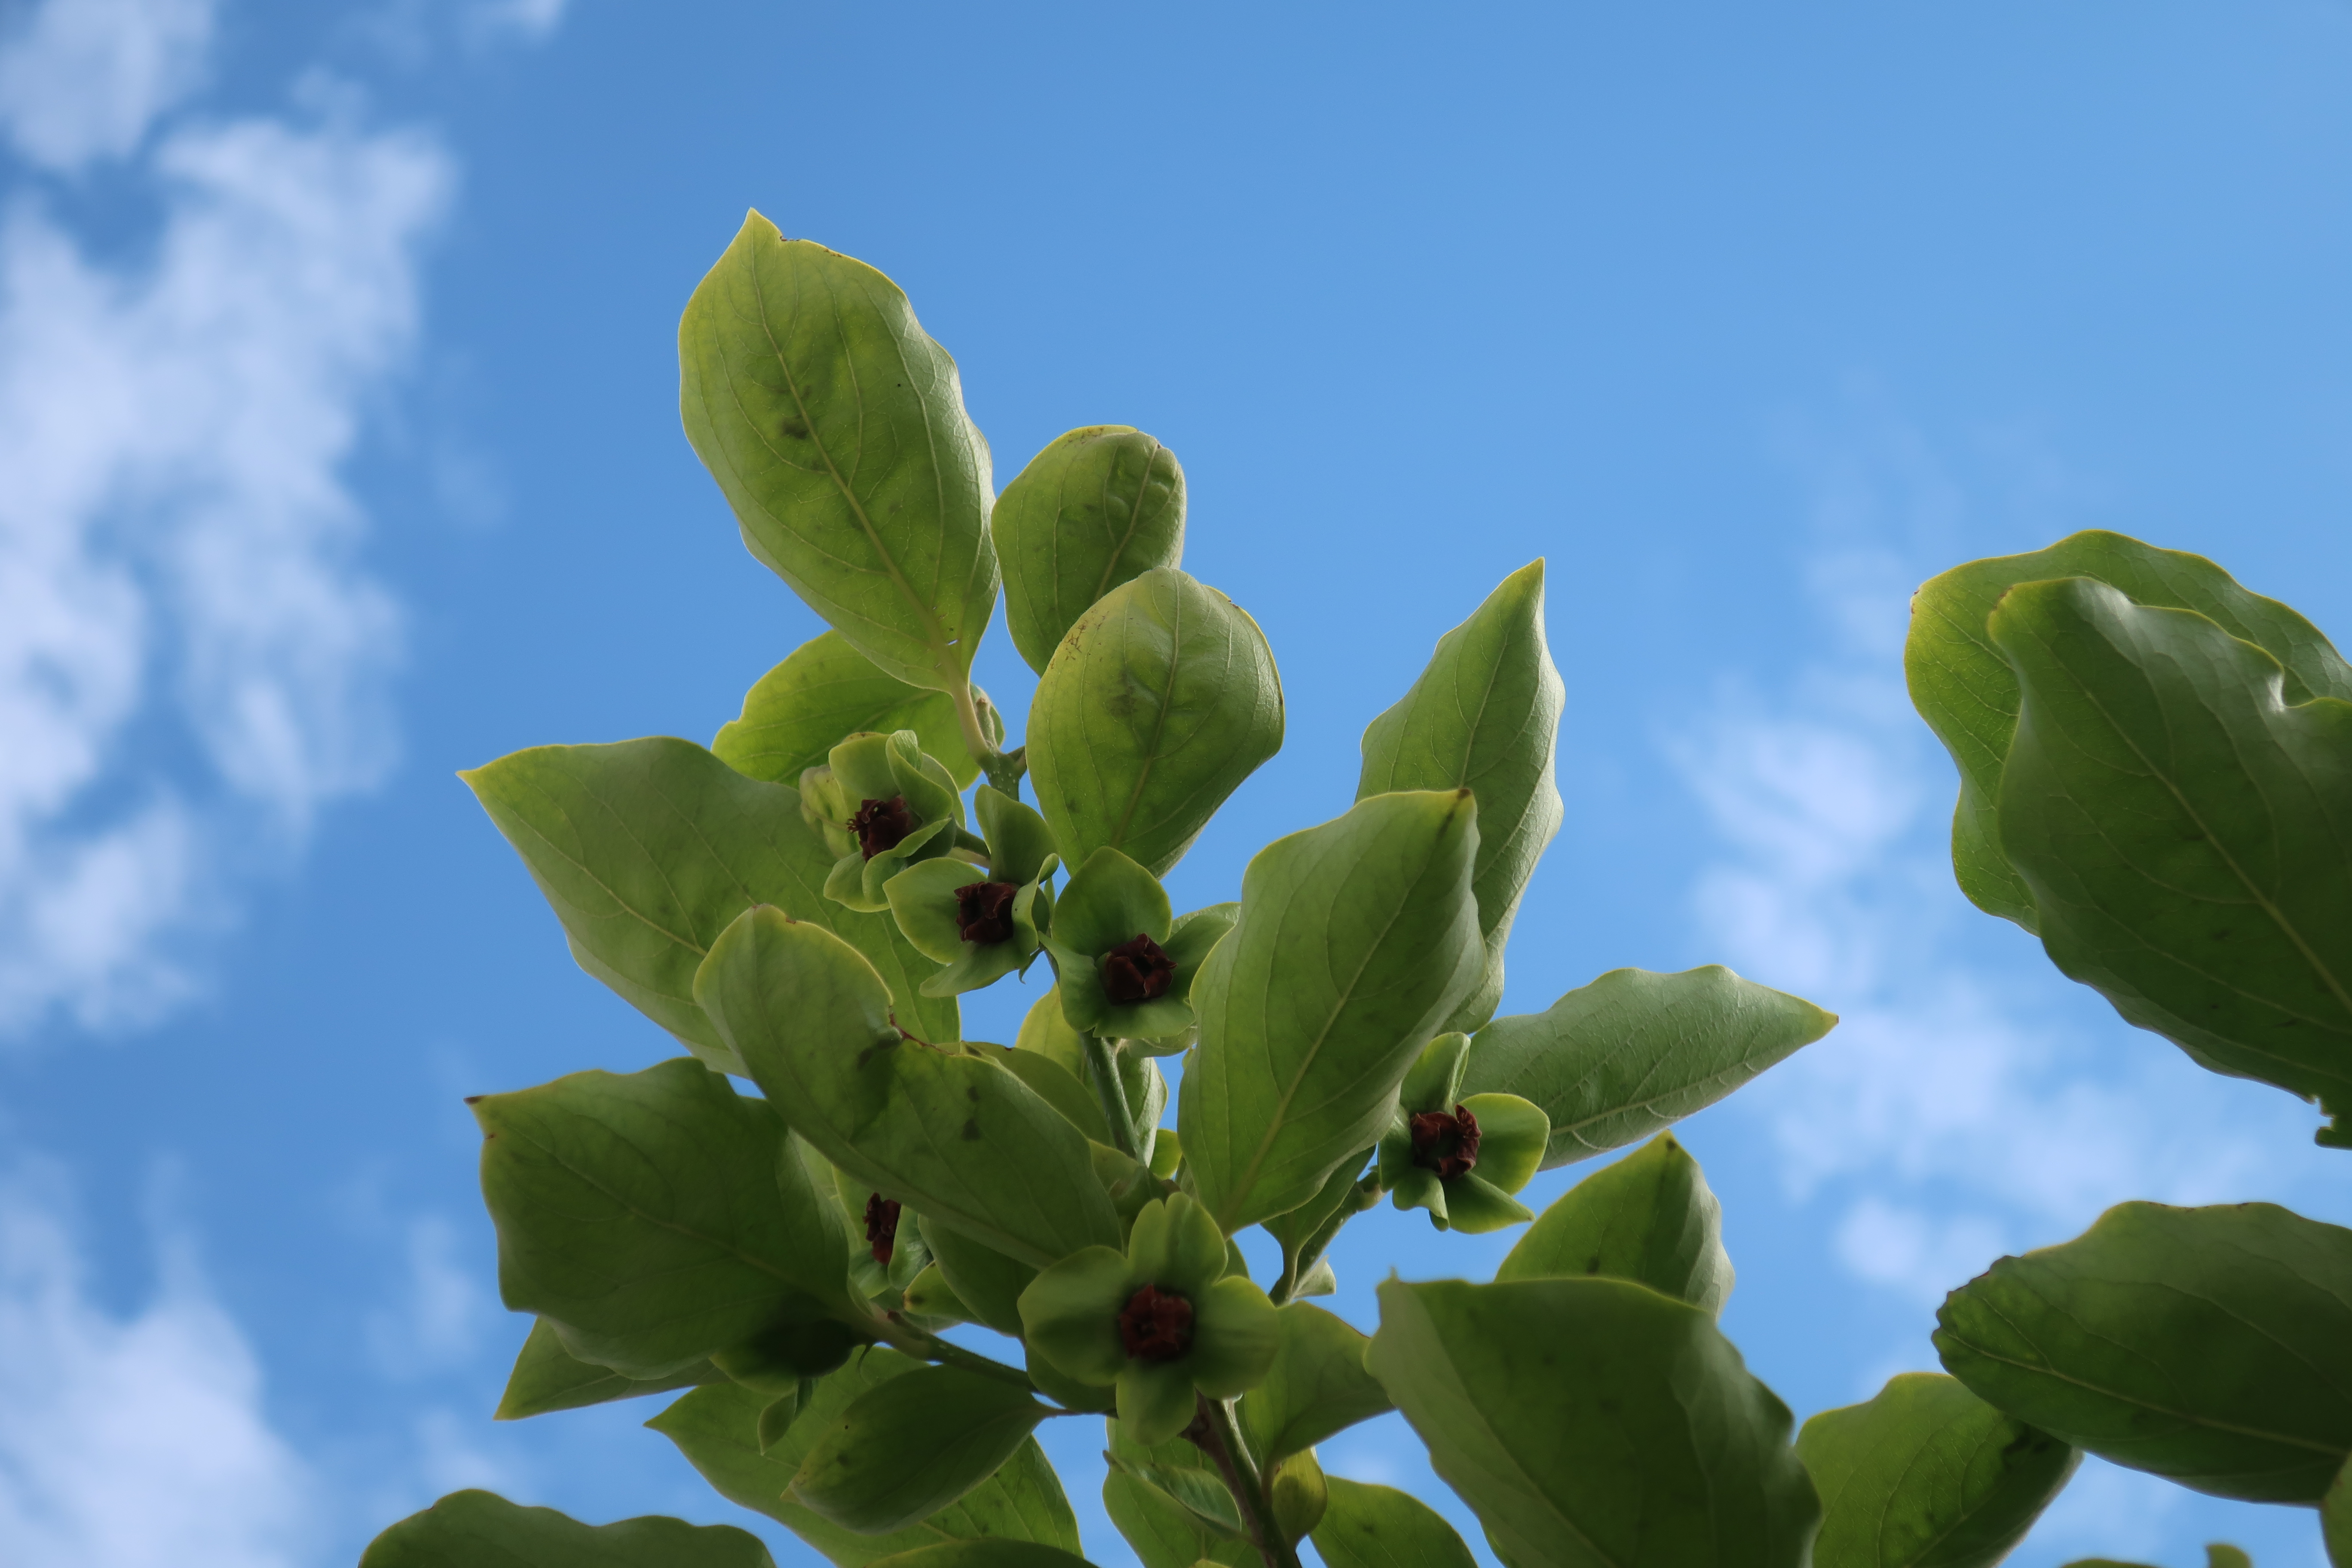
plant, tree, forest, flora, flowers, landscape, autumn, branch, nature, flower, leaf, flowering plant